Northern Illinois Huskies football

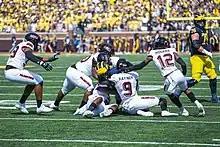
Northern Illinois at Michigan Stadium in 2021

NIU's football program was established in the late 19th century, playing its first ever game against DeKalb High School in 1899 and was led by coach John L. Keith to the team's first ever victory. NIU started in the independent scene from 1899 through 1919 before joining the Illinois Intercollegiate Athletic Conference. The team became independent again in 1925. NIU returned to the Illinois Intercollegiate Athletic Conference in 1928 and finished the season winless for the first time. In 1929 however, Chick Evans took over as the head football coach and immediately twisted the downhill fate of his team as he led his squad to a 6–1–1 record. Evans led the Huskies to continuous winning seasons since his take over, and his efforts paid off in 1938 as NIU captured the Illinois Intercollegiate Athletic Conference Championship, the team's first title. He followed it up with three more championships (1941, '44, and '46) and even led the Huskies' to a back-to-back bowl game appearance in 1946 and 1947.